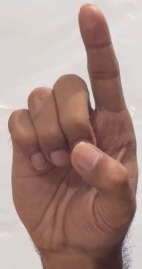
ASL sign: D